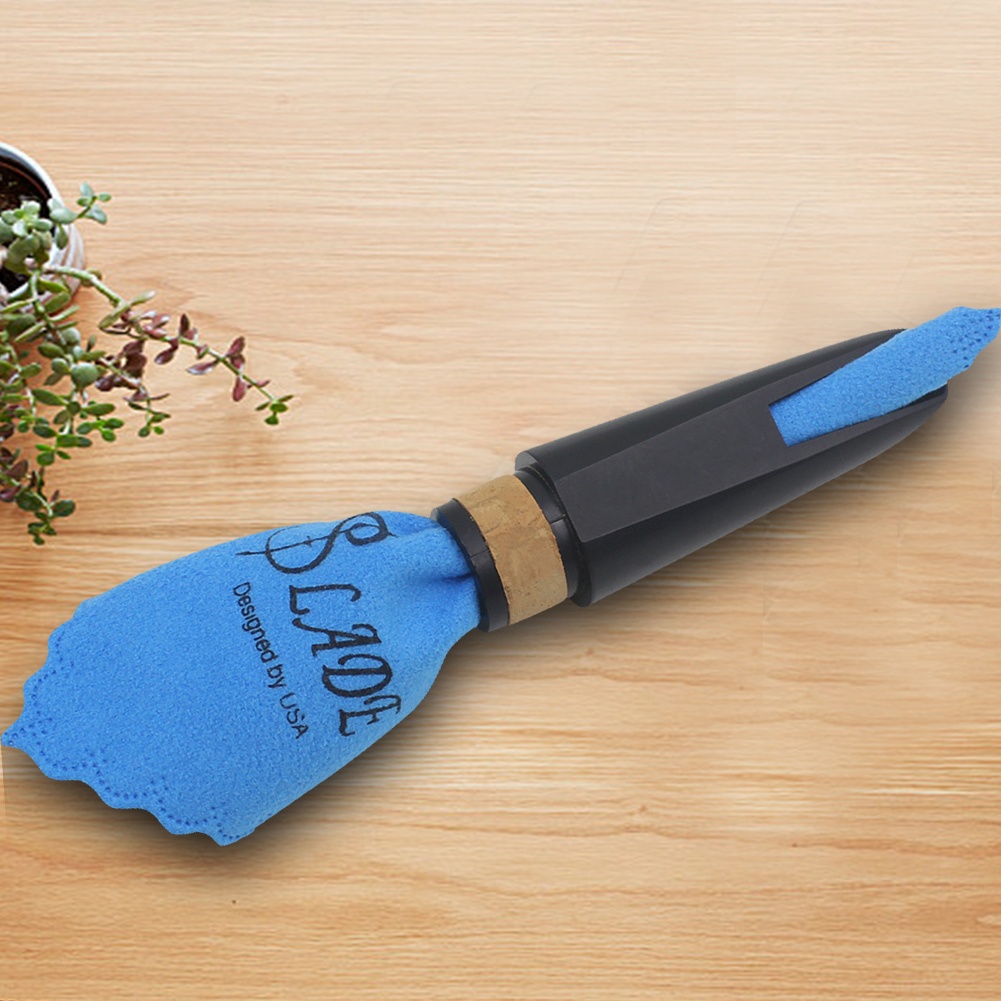
Clarinet Mouthpiece Belt Cleaning Cloth Reed Screwdriver Accessory Kit
Features: Made of quality plastic materials, safe and durable for long time use. 5 in 1 accessory kit, including a mouthpiece, a belt, a box of bamboo reeds, a cleaning cloth and a mini screwdriver. Adjustable length of high quality neck belt, fits for most people. A mini screwdriver for repairing, a clean cloth for keeping mouthpiece clean. Lightweight and portable, nice tools kit for clarinet lovers. Specification: Brand: LADE Color: Shown as picture Mouthpiece Size: Approx. 9.5 x 3.5cm / 3.74 x 1.38inch Belt: Approx. 44.5cm / 17.5inch Reed Size: Approx. 7 x 1.3cm / 2.7 x 0.5inch Weight: Approx. 123g Package List: 1 x Mouthpiece 1 x Box of Reed 1 x Belt 1 x Cloth 1 x Screwdriver Clarinet is not included
Brand: begears
Category: Arts & Entertainment > Hobbies & Creative Arts > Musical Instrument & Orchestra Accessories > Woodwind Instrument Accessories > Clarinet Accessories > Clarinet Care & Cleaning > Clarinet Care Kits